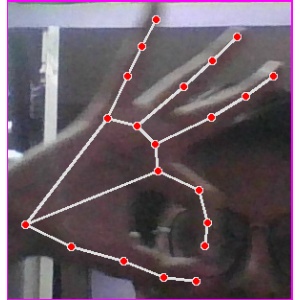
अक्षर: ण